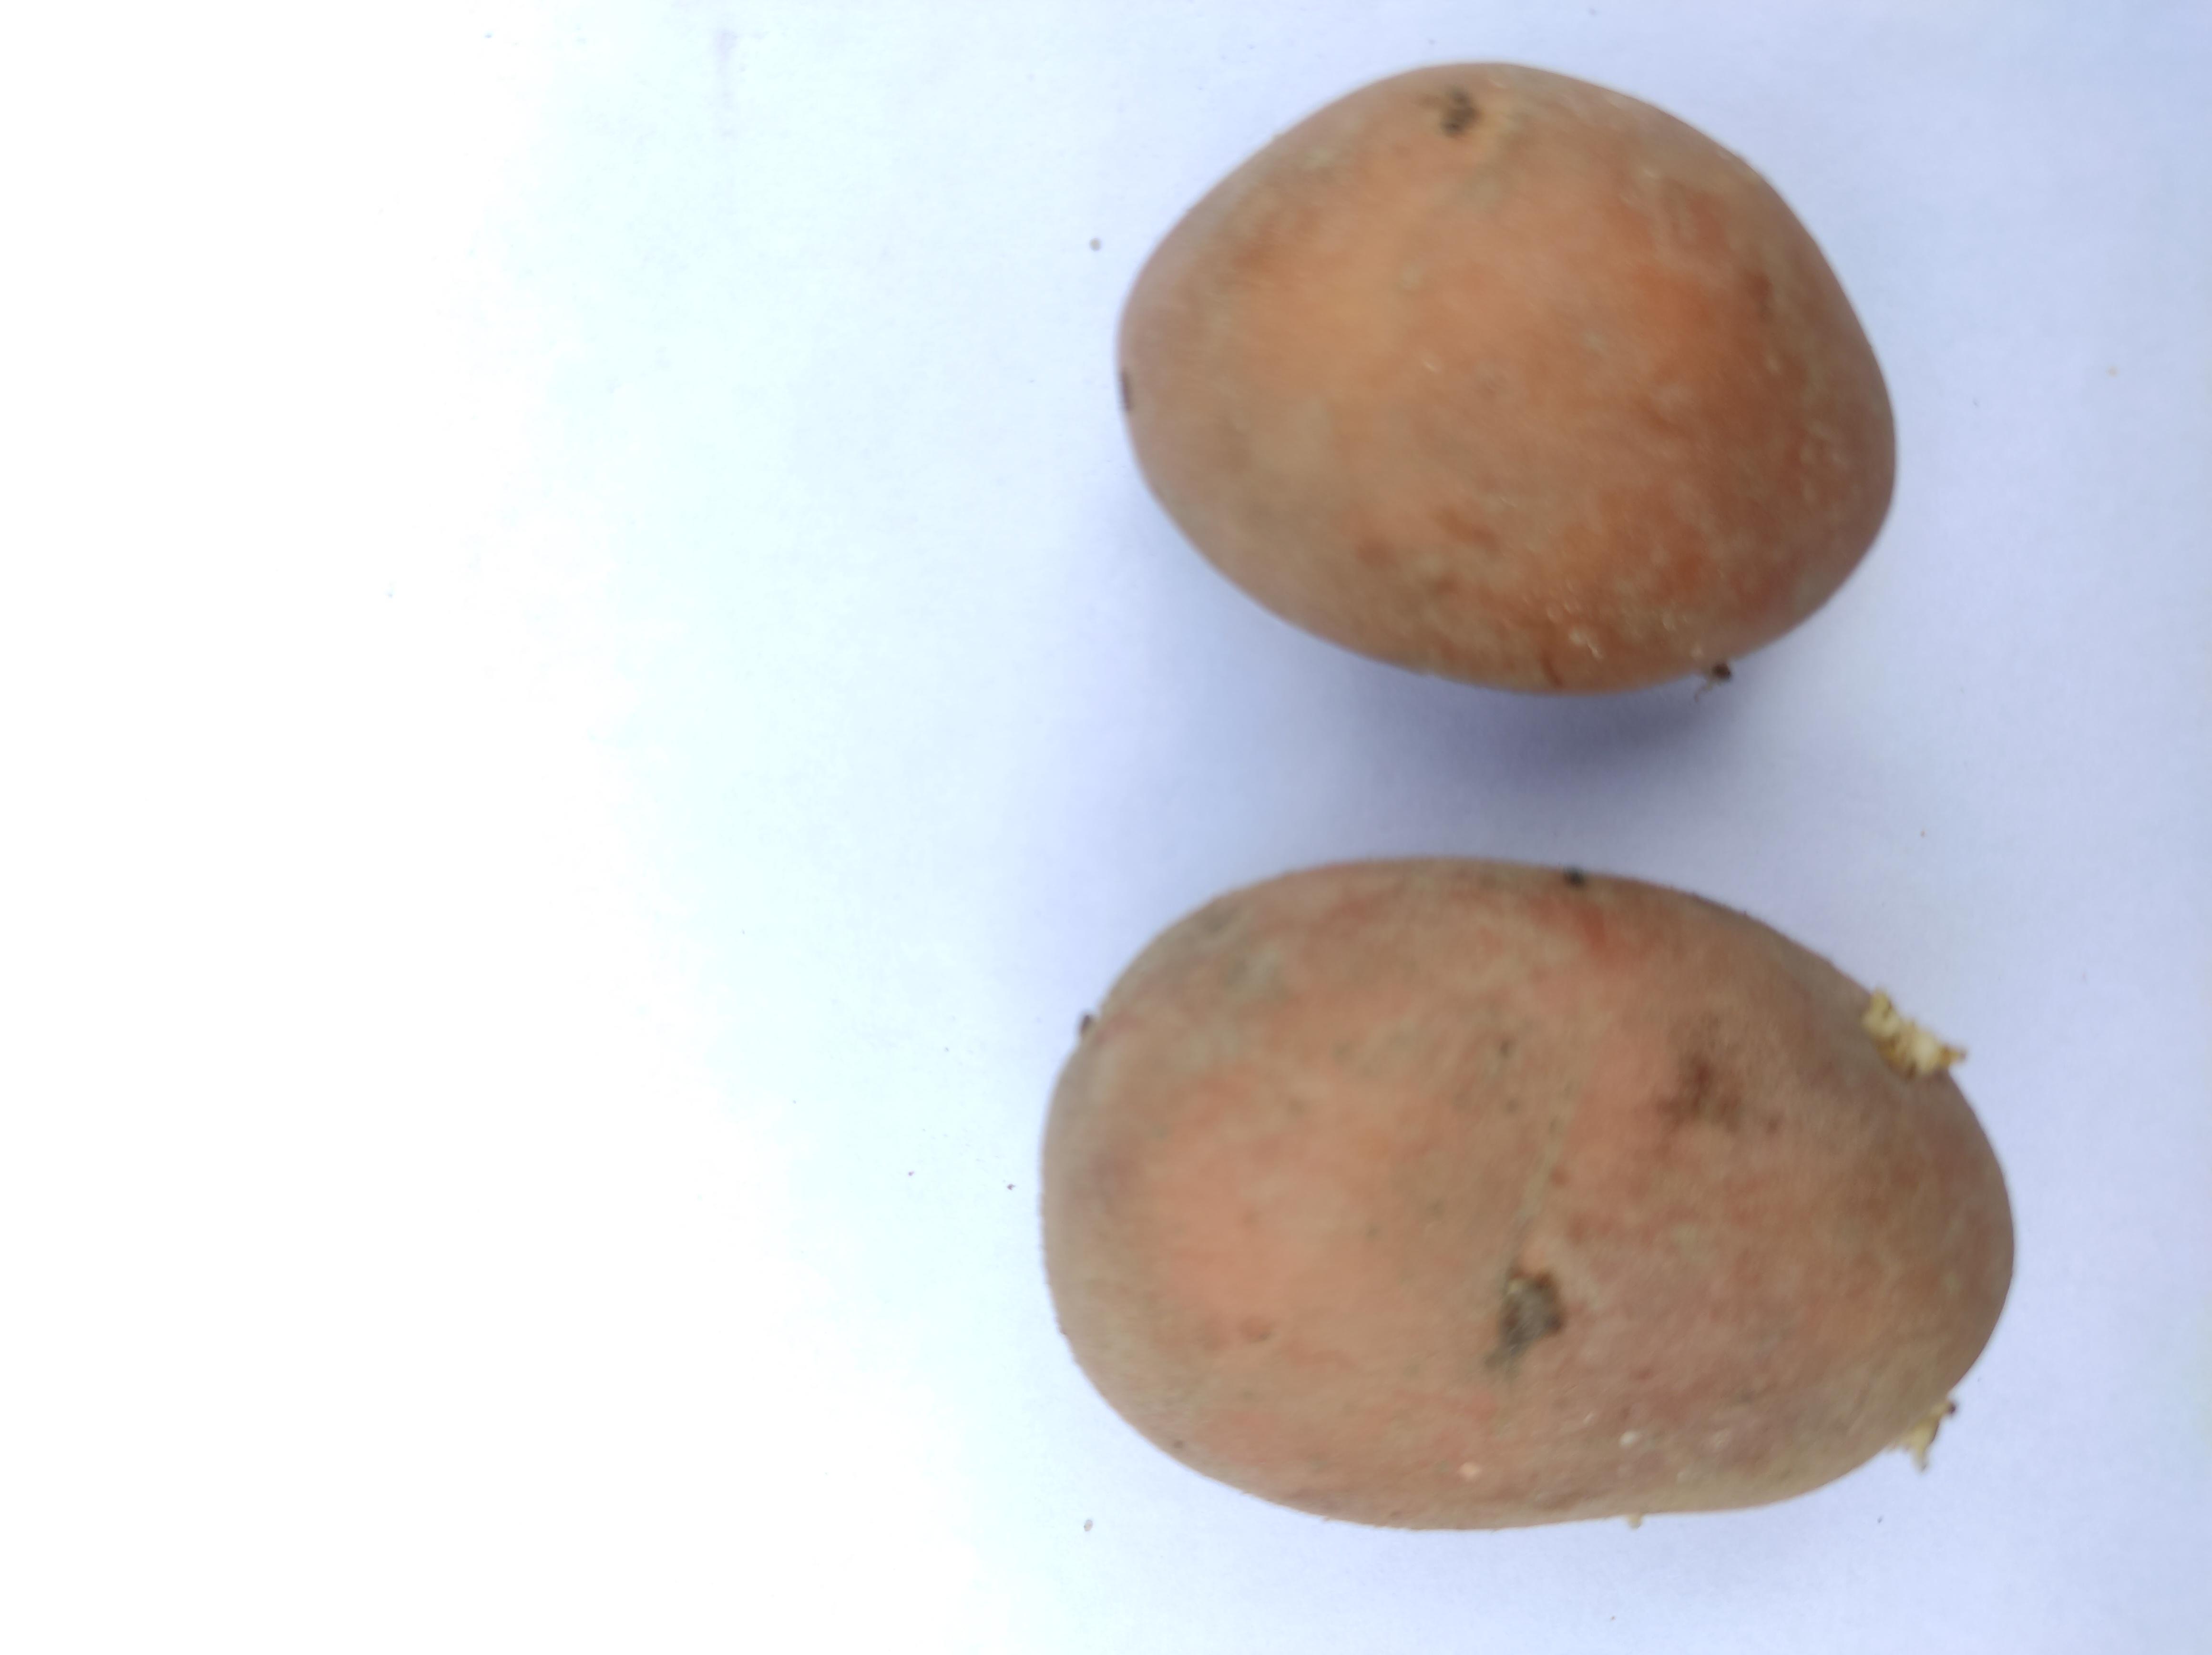
Label: Potato